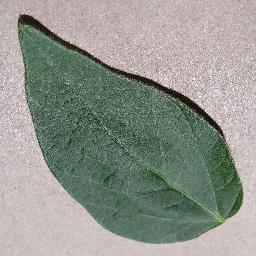
Label: Soybean___healthy